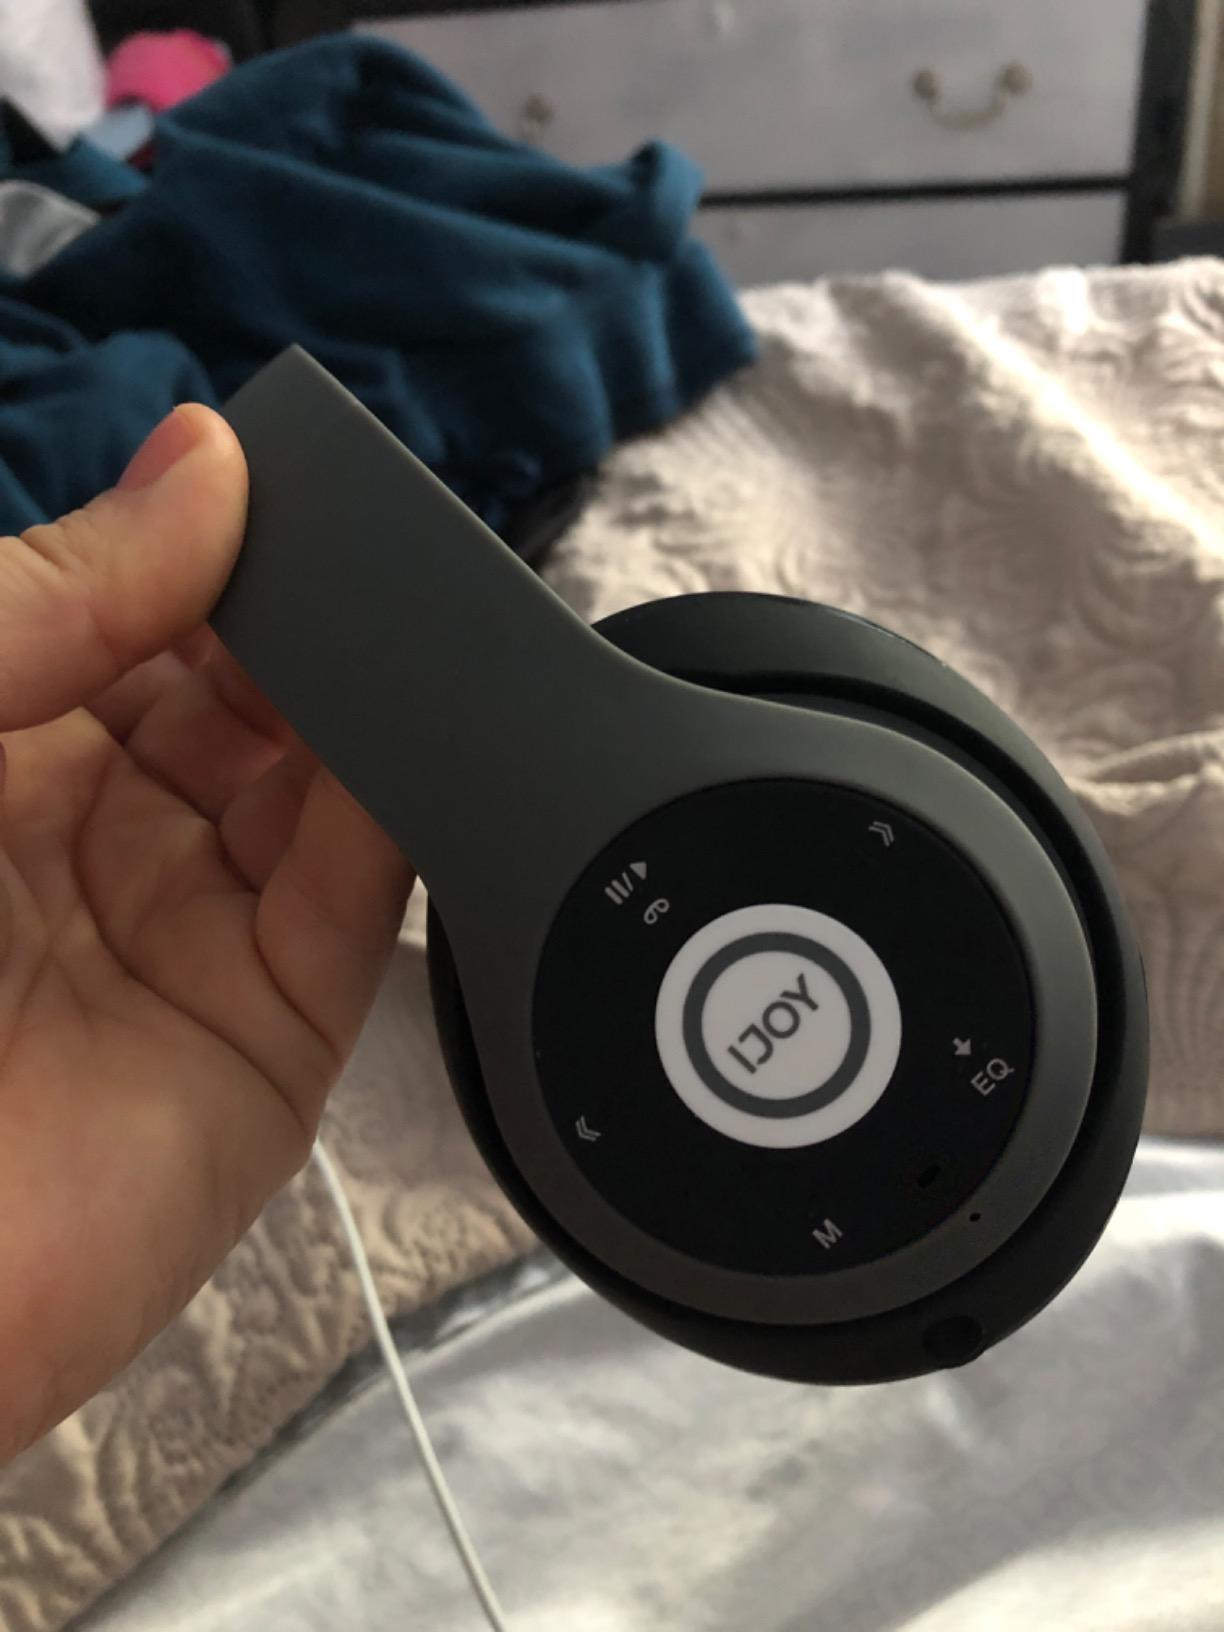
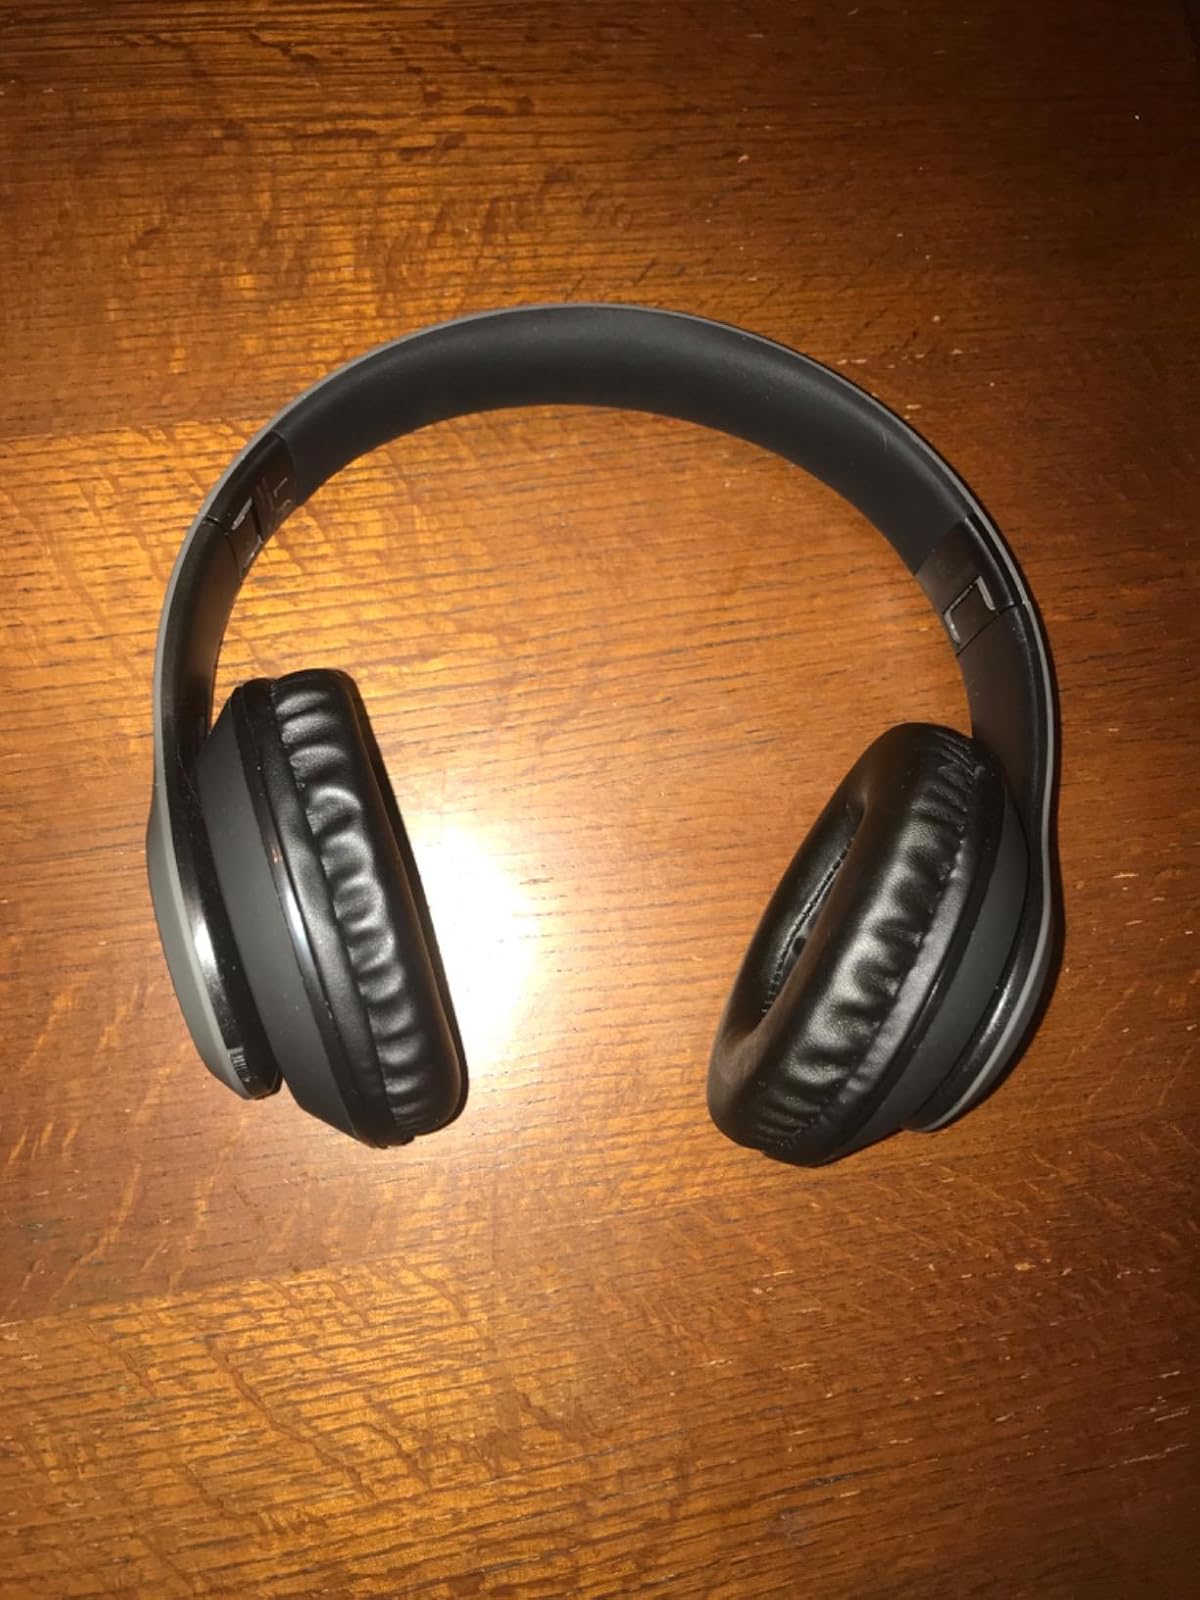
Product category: headphones
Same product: yes